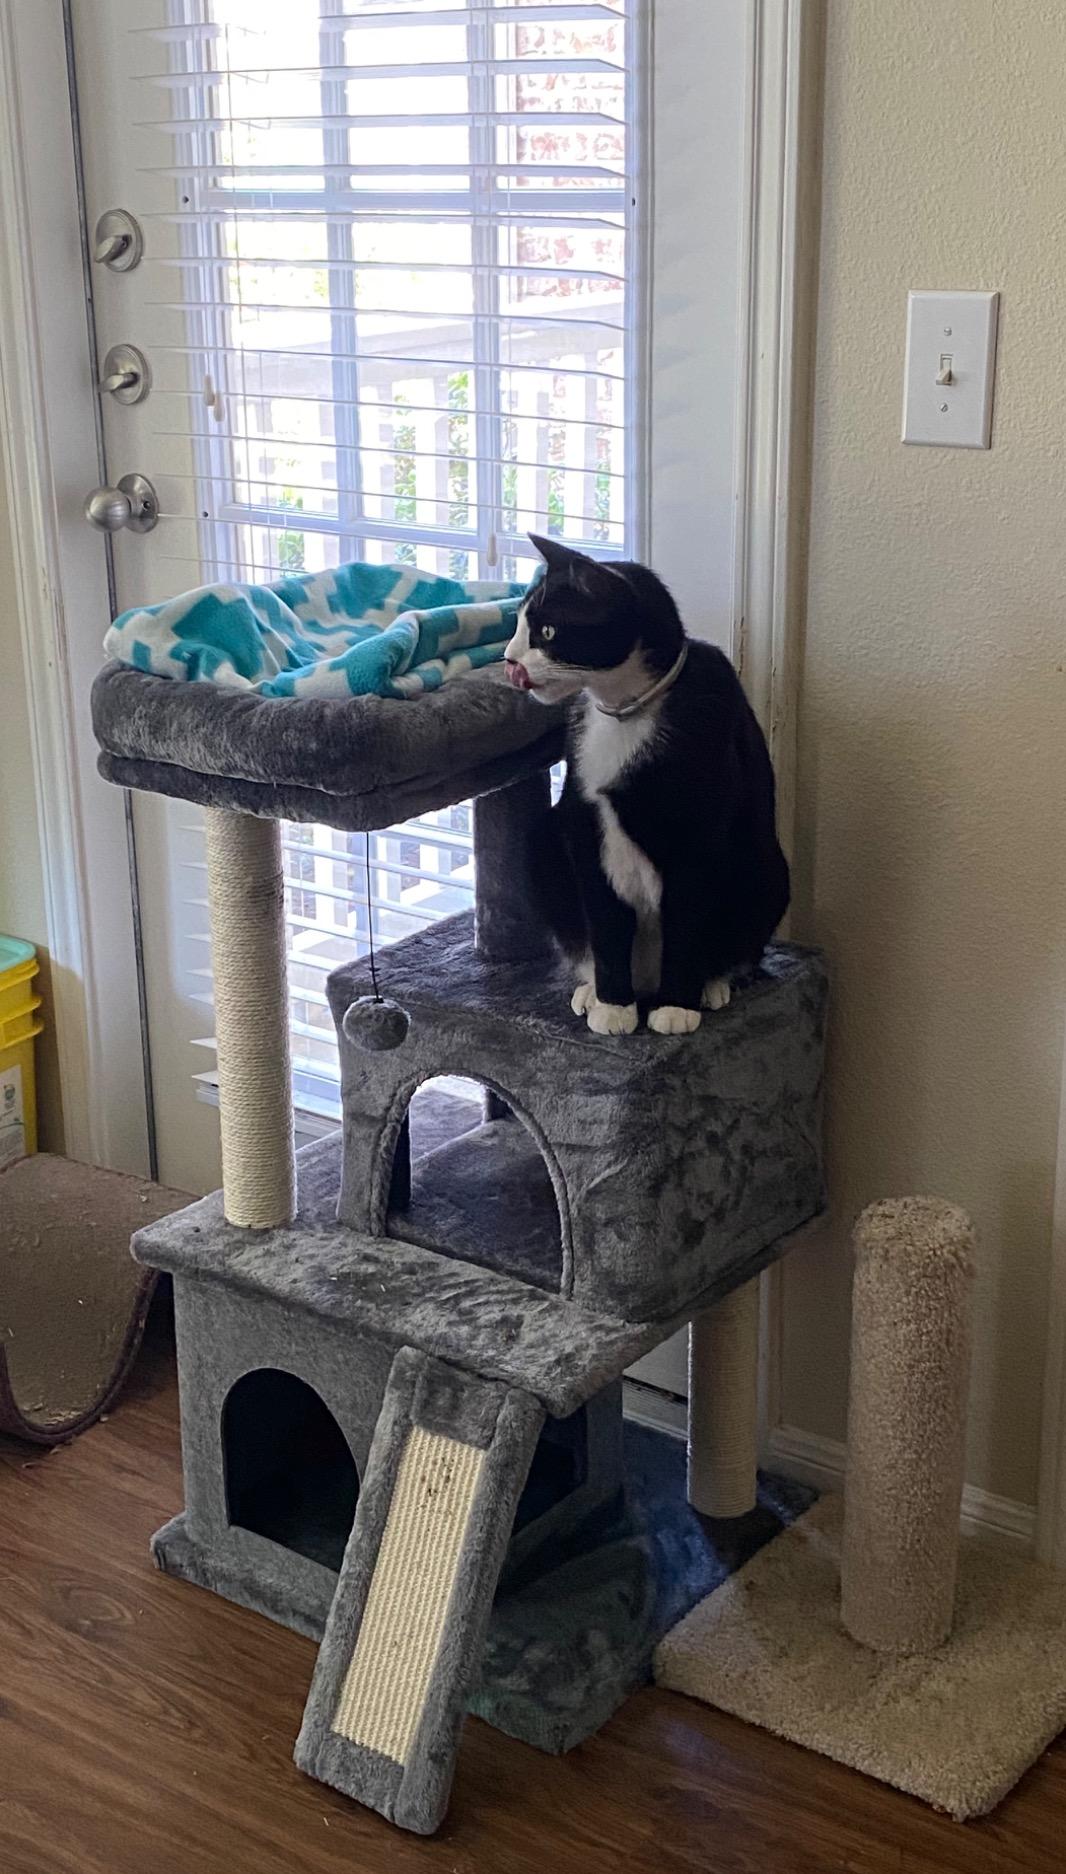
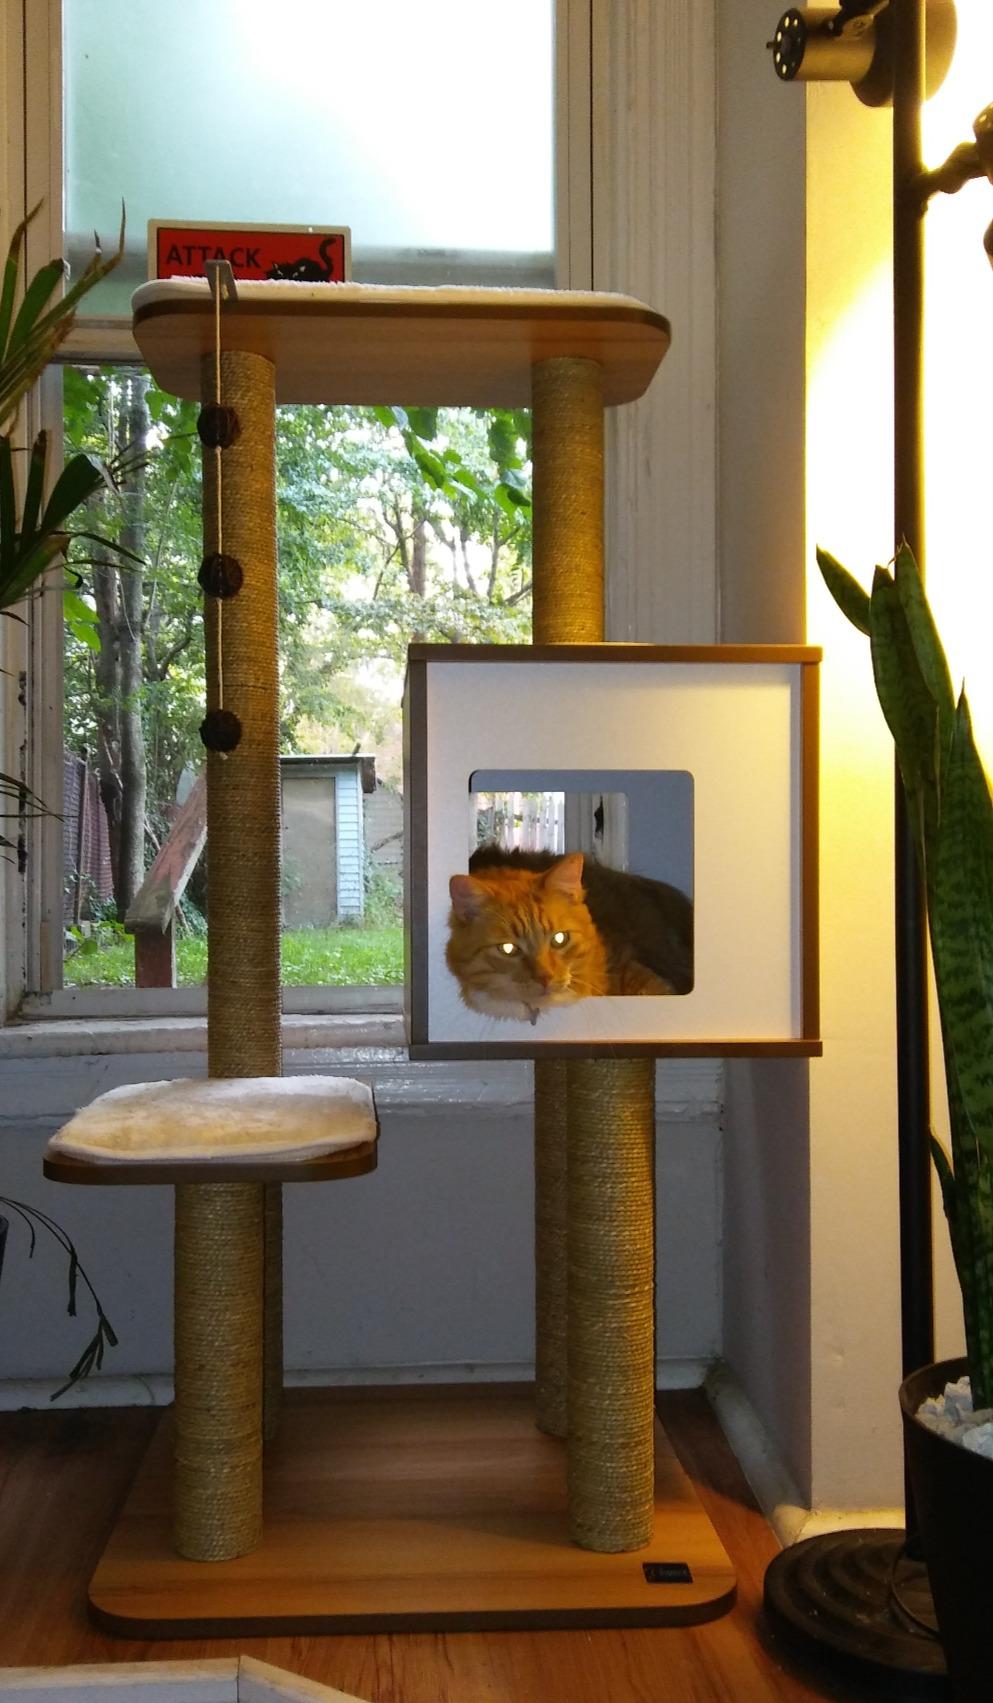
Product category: items_cat tree
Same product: no